Cherilla Storrs Lowrey

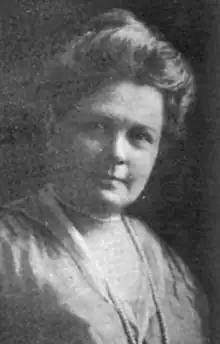
Cherilla Storrs Lowrey, from a 1917 publication

Cherilla Lillian Storrs Lowrey (August 18, 1861 – January 9, 1918) was an American educator and clubwoman based in Hawaii. She was a founder and first chairwoman of The Outdoor Circle, "Hawaii's oldest environmental organization".